Akkitham Narayanan

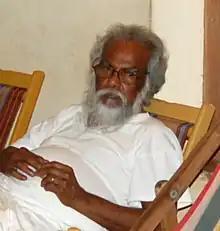

Akkitham Narayanan (born 1939) is a Paris-based Indian painter from Kerala. A student of such artists as K. C. S. Paniker, D. P. Roy Choudhury and Jean Bertholle, Narayanan's paintings are on display at various museums and galleries in many countries such as India, France, Japan, Poland and Germany. He is a three time recipient of the Tamil Nadu State Lalit Kala Akademi Award, Raja Ravi Varma Award of the Kerala Lalithakala Akademi and the Cagnes-sur-Mer International Festival of Painting Award.